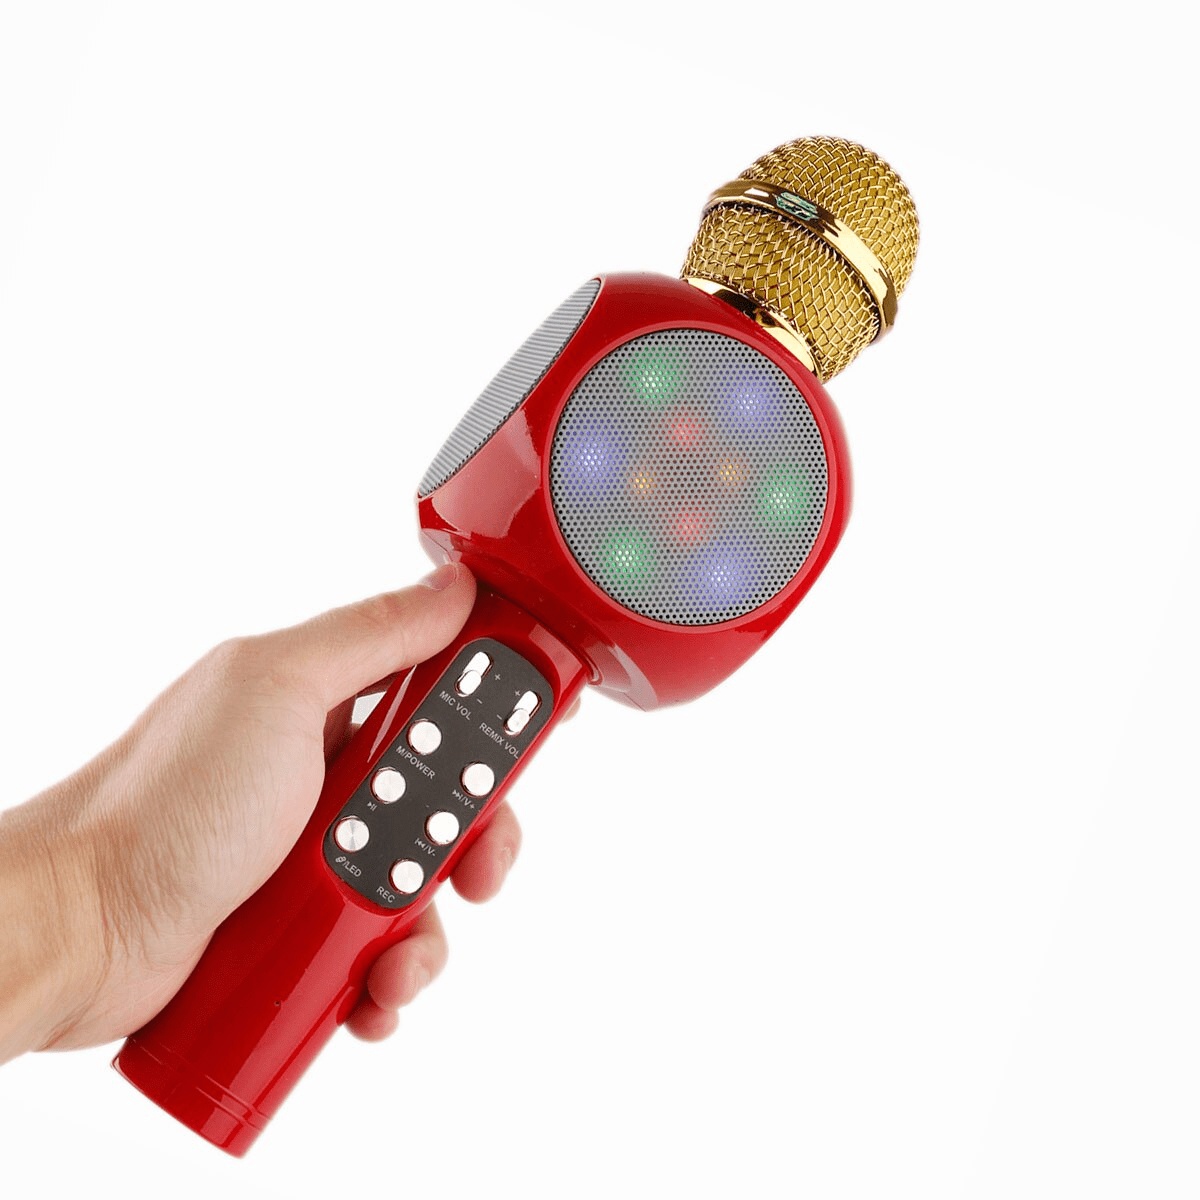
X10-Microphone sans fil karaoké
X-10Microphone sans fil karaoké Chantez à fond avec ce microphone sans fil Bluetooth pour karaoké ! Avec cette enceinte portable et légère, vous pourrez chanter pendant des heures sans avoir besoin de la recharger. Caractéristiques: Le son intégré et l'effet sonore lumineux peuvent vous faire écouter et chanter n'importe quand et n'importe où. La batterie au lithium multi-protection rechargeable de grande capacité (18650) assure un temps de chant plus long. Charge plus rapide, longue durée. La lumière LED clignotera aux côtés des changements de rythme. Conception portable et portable. Convient pour noël, fête d'anniversaire à la maison. L'excellente conception de notre microphone karaoké est très adaptée à votre main, ce qui peut vous rendre plus à l'aise. Et le module Bluetooth intégré de haute qualité peut être utilisé comme haut-parleur, compatible avec diverses applications de chant. Connexion Bluetooth, lecture de carte TF et connexion par câble. Vous avez juste besoin de connecter votre téléphone avec le câble ou le Bluetooth, puis ouvrez l'application de chant sur votre téléphone. Spécifications: Nom du produit: microphone bluetooth LED sans fil ws1816 Taille du produit: 27x8x8cm/10.63x3.15 x 3.15in Poids Net: 355g Matériau: coque ABS, poignée en alliage d'aluminium, couvercle en maille d'acier Tension d'entrée: 5V Alimentation: alimentation USB Capacité de la batterie: 1800mA, batterie au lithium 18650 Qualité des enceintes: 3w Mode de connexion: téléphone portable Bluetooth Lieux applicables: famille, KTV, extérieur, voiture, scène, etc. Paquet: 1 x Microphone Bluetooth LED sans fil ws1816 1 x câble de chargement USB 1 x Ligne de Connexion 1 x Manuel de L'utilisateur
Brand: X10 Maroc
Category: Electronics > Audio > Audio Accessories > Karaoke System Accessories